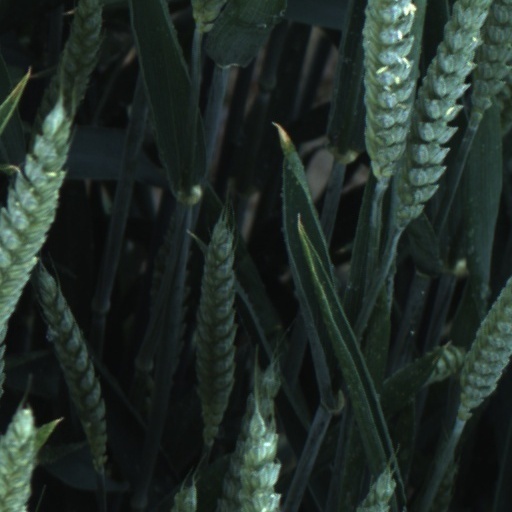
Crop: wheat